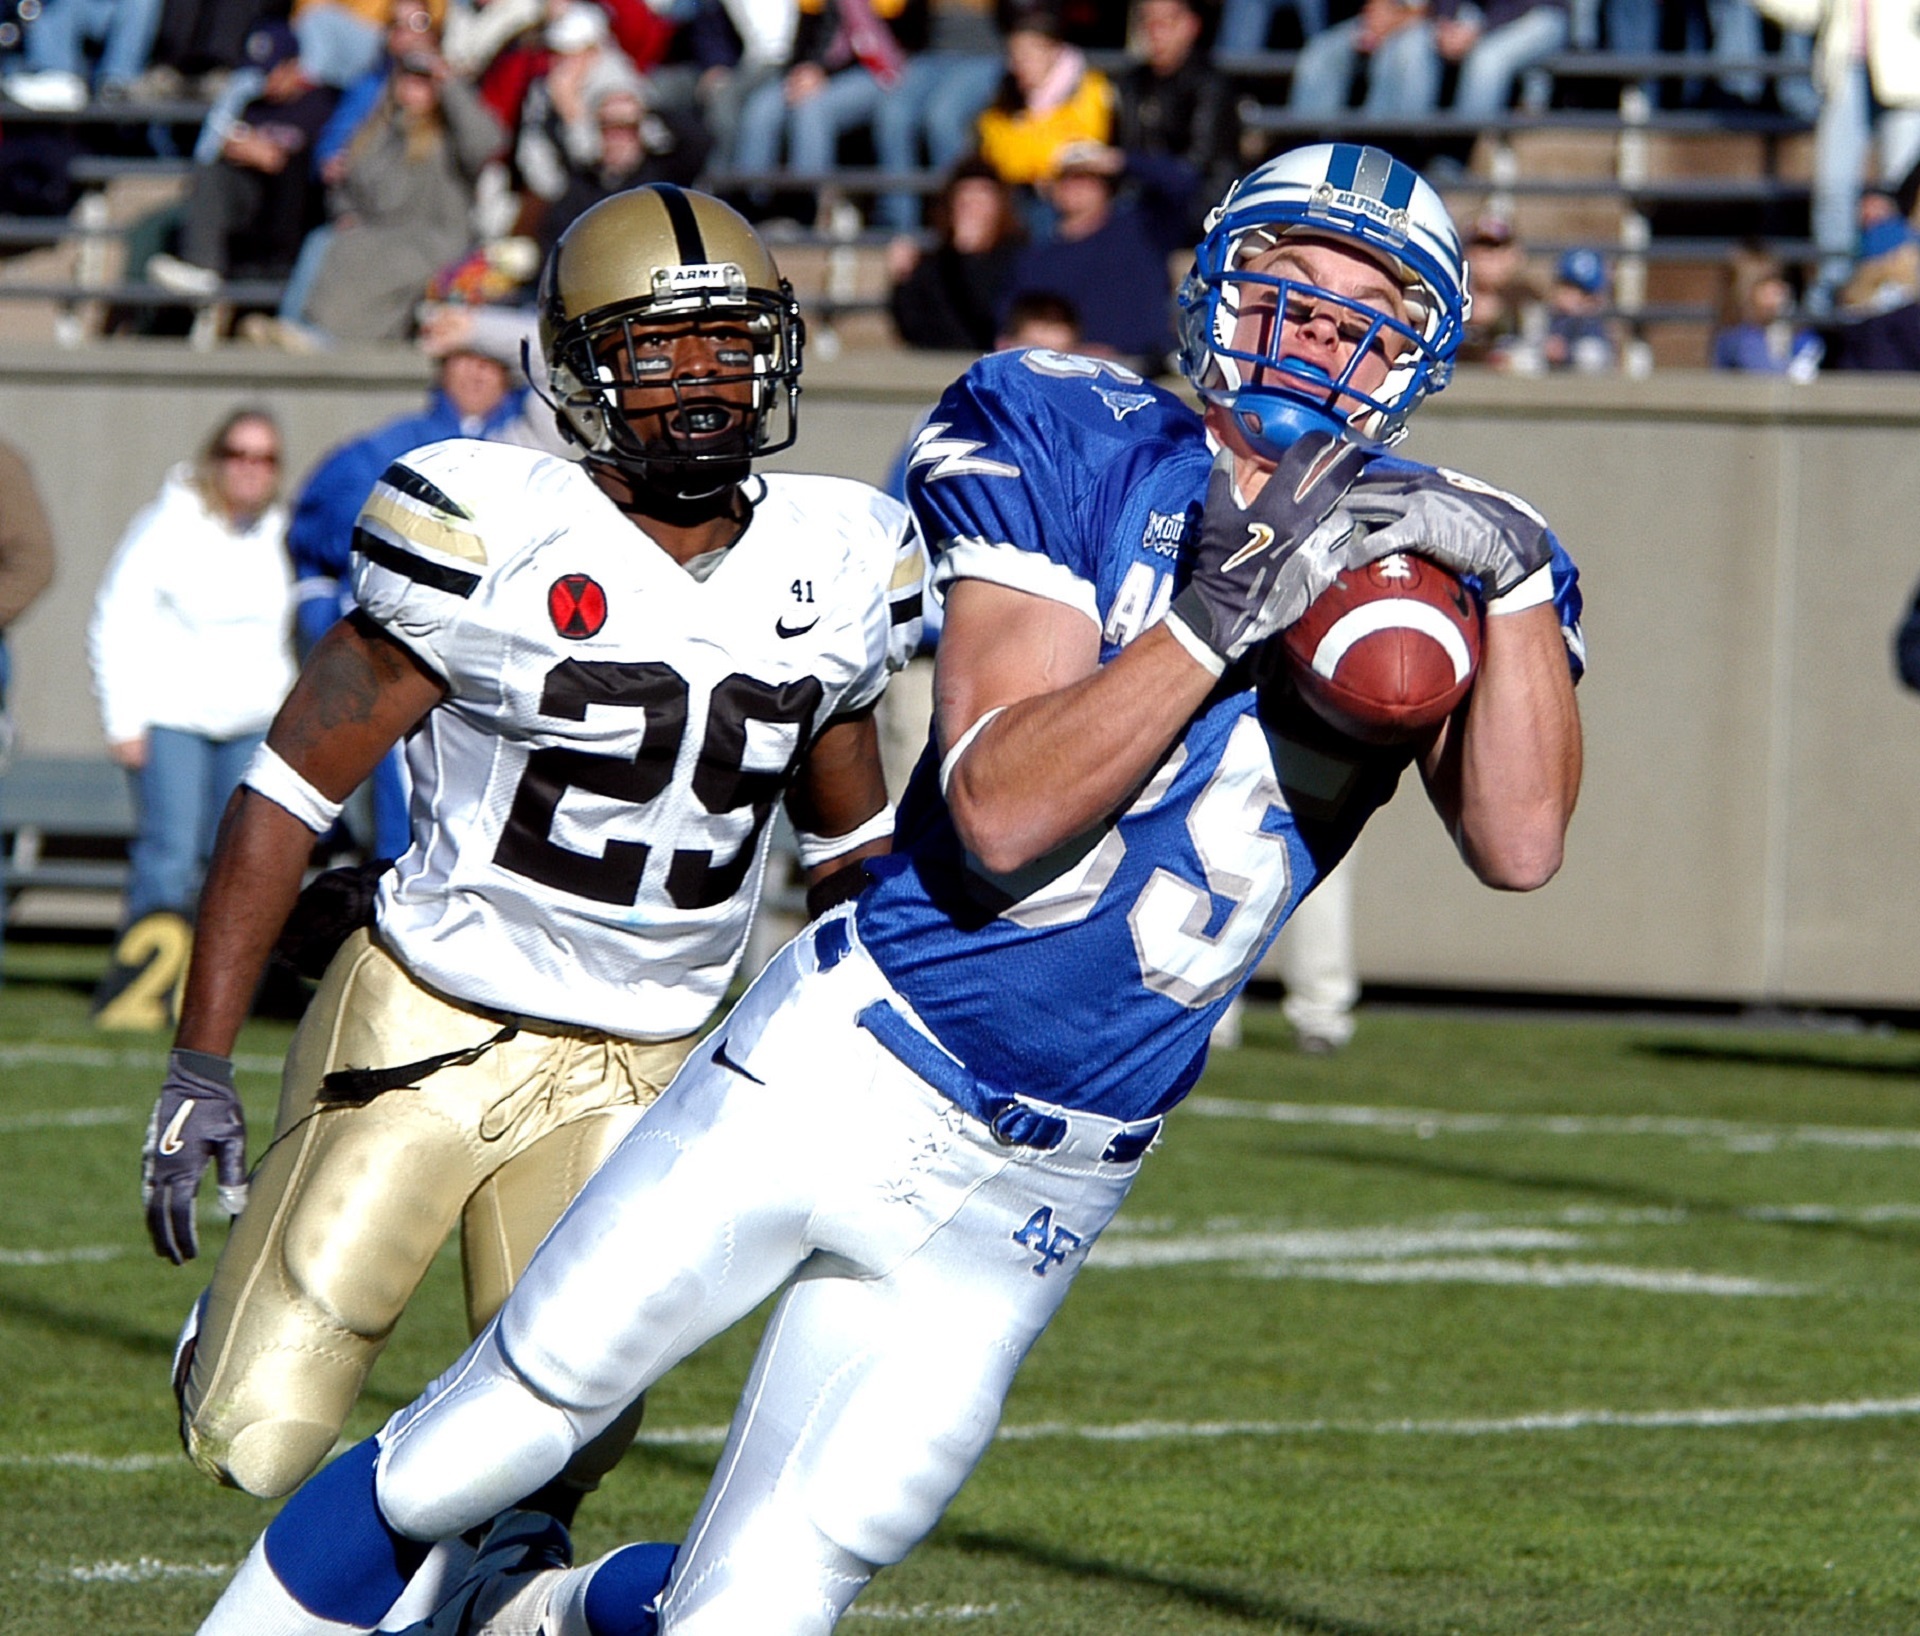
field, game, play, male, action, soccer, football, stadium, goal, player, competition, american football, sports, ball, catch, college, athlete, pass, touchdown, receiver, tackle, football player, ball game, team sport, canadian football, arena football, football equipment and supplies, gridiron football